Virgil Reilly

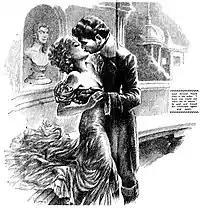
Illustration by Virgil Reilly for the fifth instalment of the serialised novel, 'Royal Madhouse', published in "Truth" (Sydney), 19 November 1950.

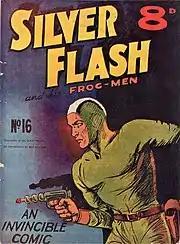
The cover of "Silver Flash and his Frog-men", No. 16 (about 1951).

In 1950 Reilly began to illustrate the comic-book "Silver Flash and his Frog-men" for Invincible Press (a magazine and book publishing company established by Ezra Norton, the proprietor of the "Truth" and "Daily Mirror" newspapers). The "Silver Flash" series of comic books ran for 54 monthly issues, from June 1950 until 1955. In 1955 it was transferred to Calvert Publishing, appearing as "Captain Silver Flash" (for just three issues, also illustrated by Reilly). The 'Silver Flash' comics featured underwater adventures incorporating science-fiction elements, with the hero Silver Flash (described as the "atom-age Robin Hood of the sea") and his frog-men crew (consisting of 'Guns', 'Pilot', 'Frogface' and 'Tadpole') fighting evil forces from their "jet submarine" based in the centre of the Sargasso Sea. Their adventures included battles against strange sea creatures and encounters with villains such as Vulcan, Queen of the Lizardmen and Dr. Clytron.